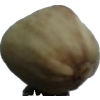
Label: pistachio